Horse behavior

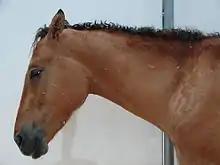
Relaxed ear position of a bored or resting horse. Lower lip is loose, also indicating relaxation. The sclera of this horse's eye shows a bit of white, but it is not rolled back in fear or anger.

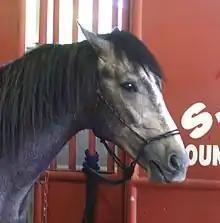
Tense, backward ear position indicating apprehension. Mouth and lips are also tense, which may indicate an increased tendency to bite.

Horses are not particularly vocal, but do have four basic vocalizations: the neigh or whinny, the nicker, the squeal and the snort. They may also make sighing, grunting or groaning noises at times.